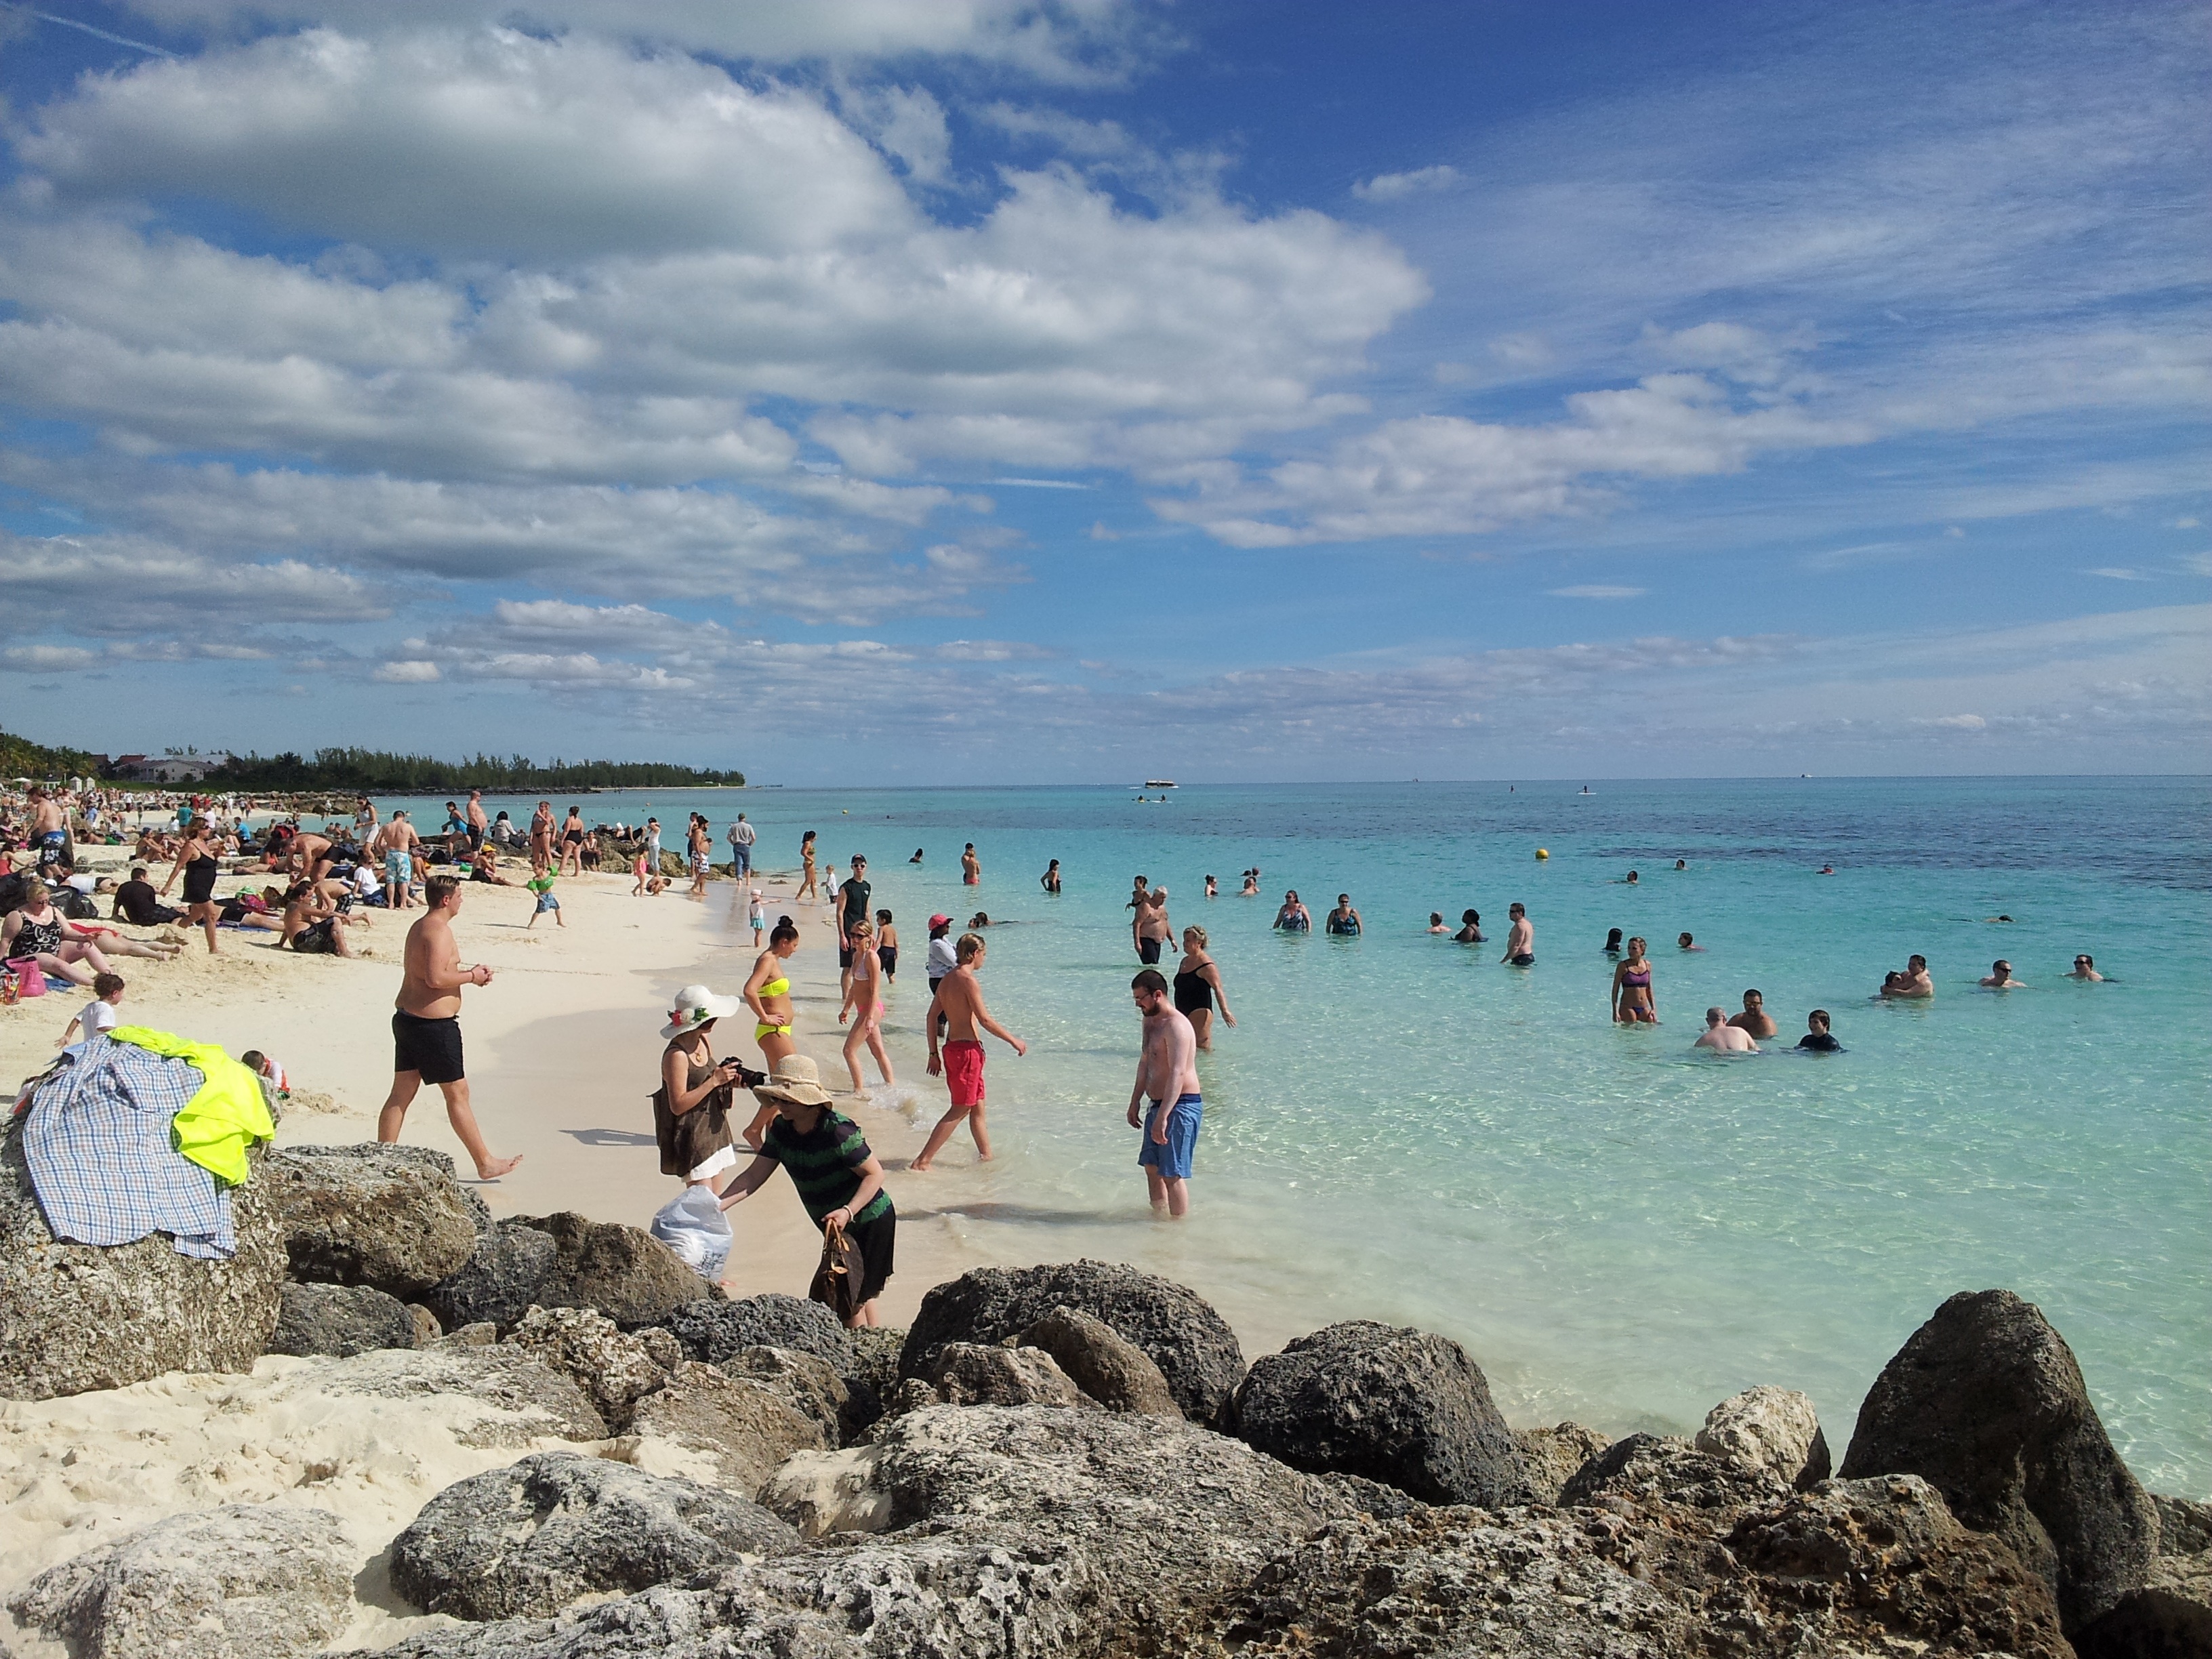
beach, sea, coast, sand, ocean, shore, vacation, tropical, bay, material, body of water, rocks, turquoise, bahamas, caribbean, cape